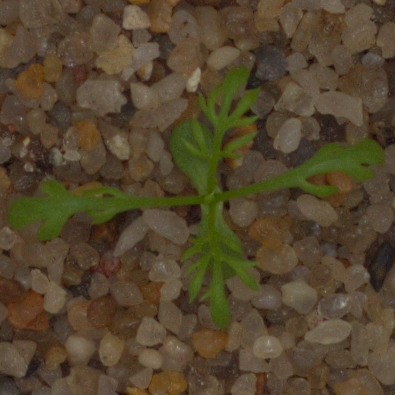
Label: scentless_mayweed